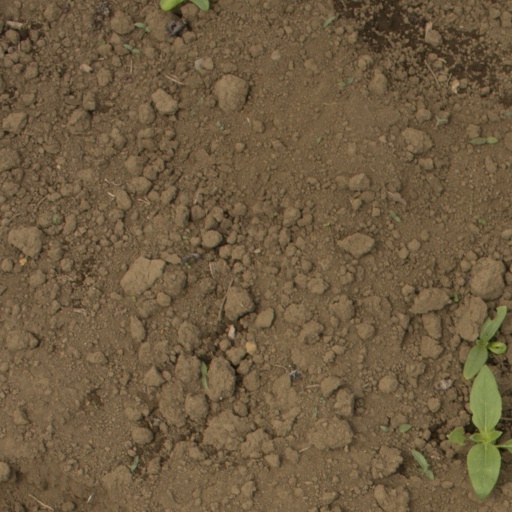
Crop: Jerusalem artichoke